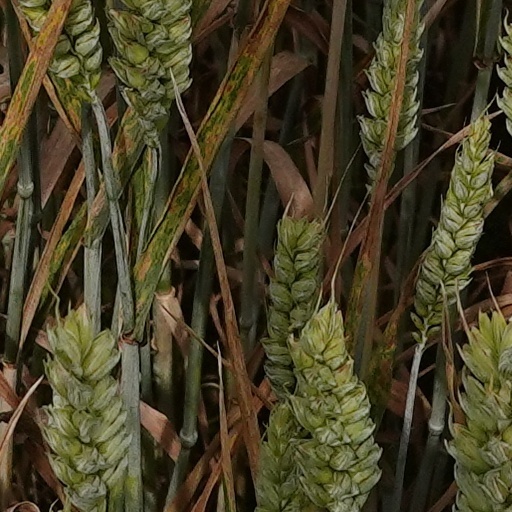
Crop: wheat